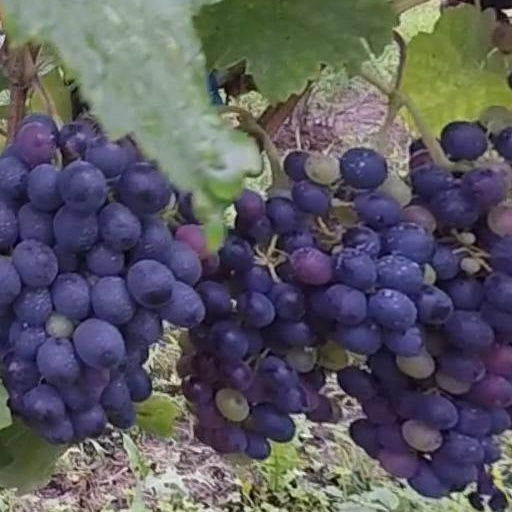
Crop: grape